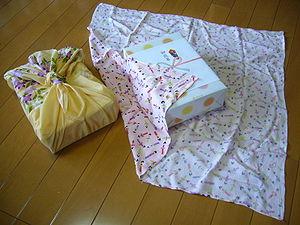
Le furoshiki est une technique japonaise traditionnelle de pliage et de nouage du tissu utilisée pour l'emballage de cadeaux et le transport de divers objets du quotidien comme des vêtements, le bentō, etc.